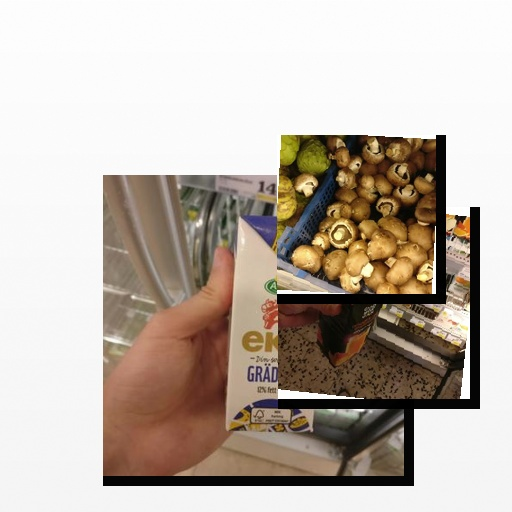
Food items: mushroom, grapefruit_juice, sour_cream